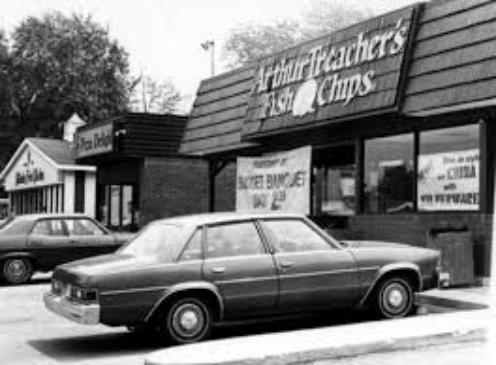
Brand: Arthur Treacher's Fish & Chips
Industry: Food